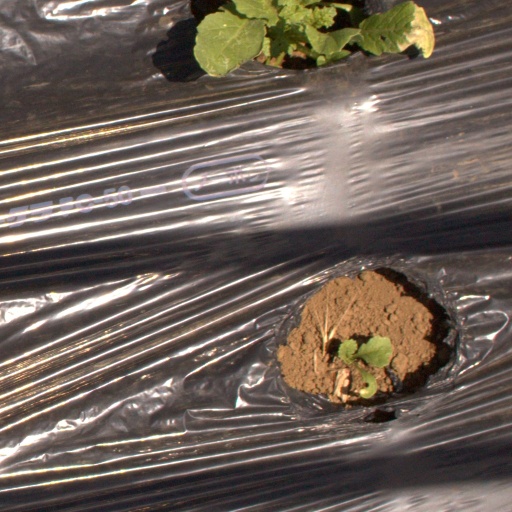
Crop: Jerusalem artichoke